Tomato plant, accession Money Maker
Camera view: horizontal (90 deg, fisheye); turntable rotation: 300 degrees
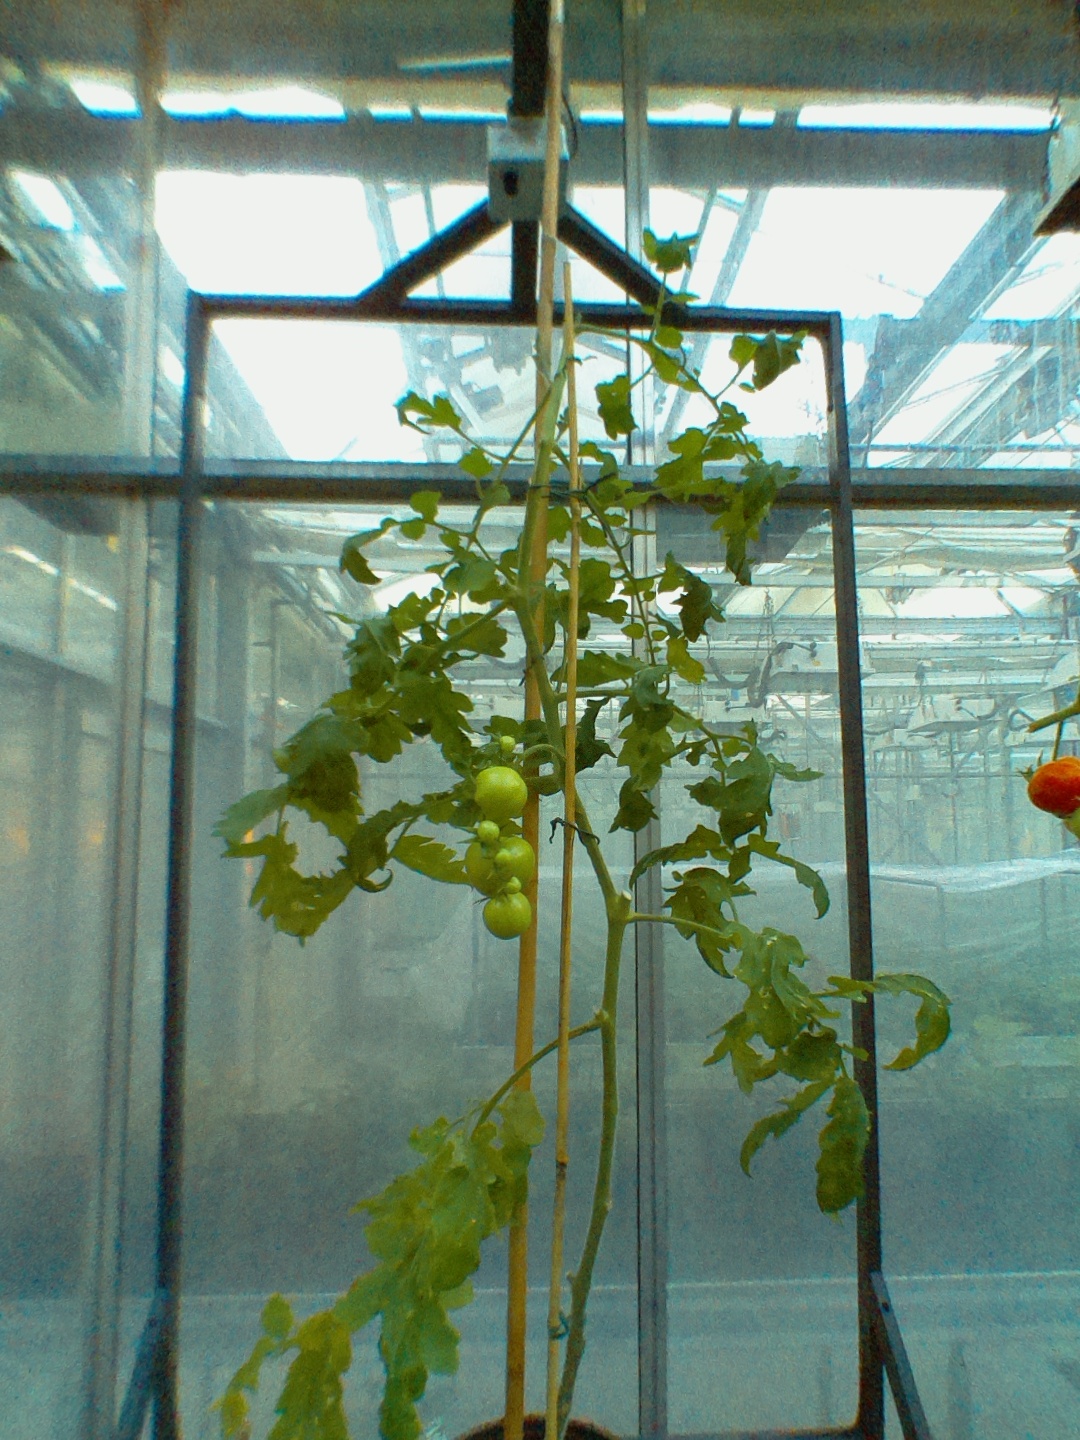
BBCH growth stage 77: 70%-80% of final fruit size